Hawker Siddeley HS 748

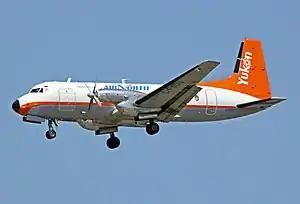
An Air North HS 748

The Hawker Siddeley HS 748 (formerly Avro HS 748) is a medium-sized turboprop airliner originally designed and initially produced by the British aircraft manufacturer Avro. It was the last aircraft to be developed by Avro prior to its absorption into Hawker Siddeley.